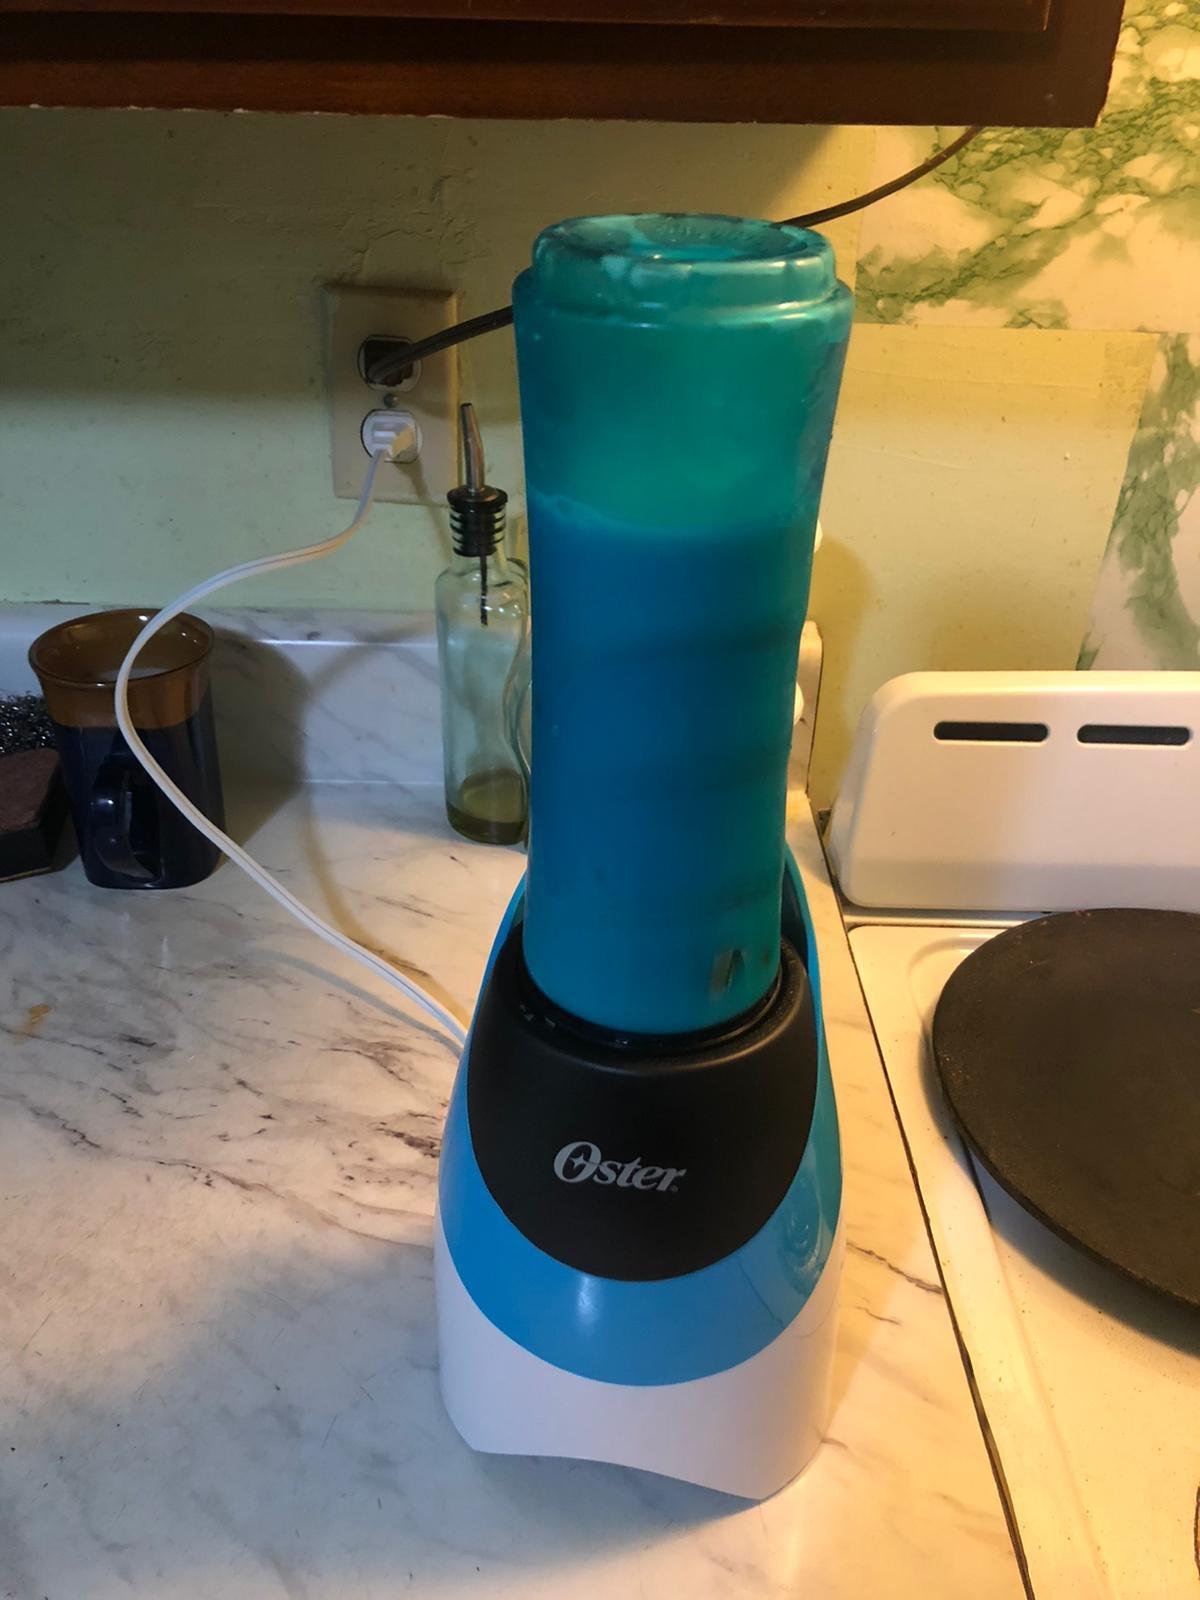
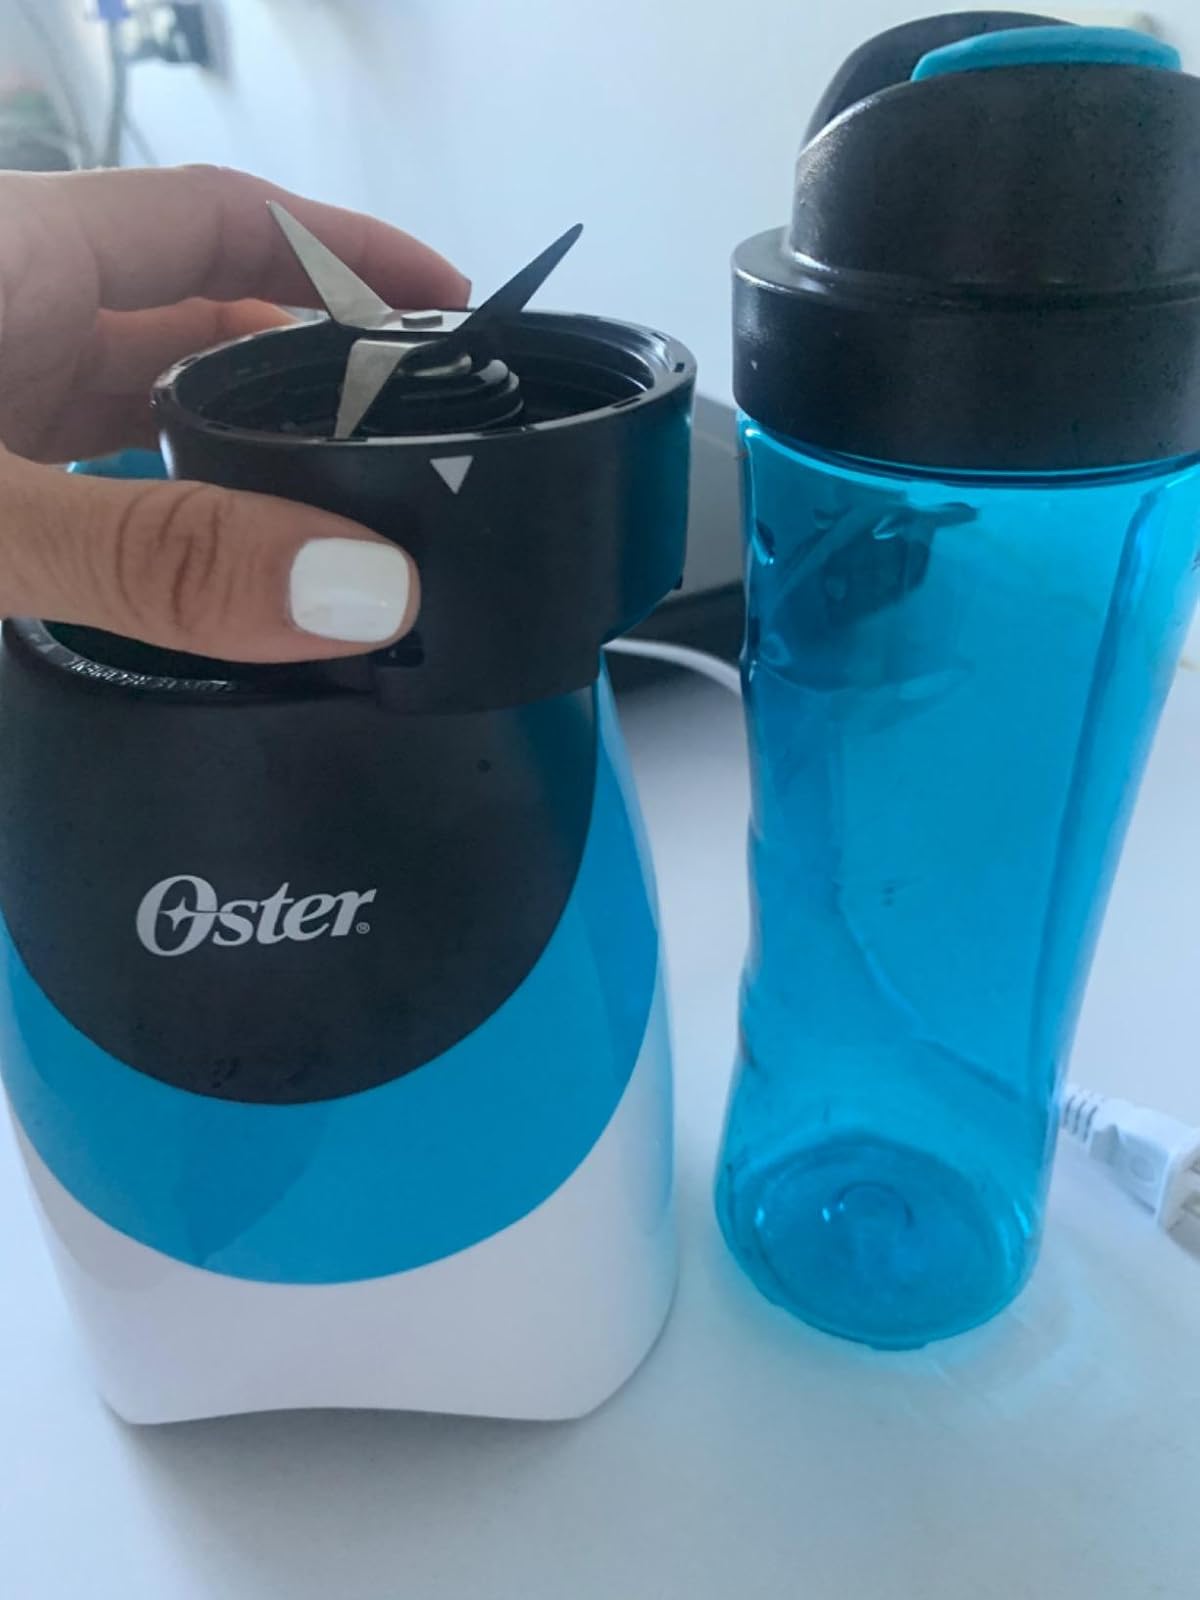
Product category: items_blender
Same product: yes